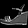
Label: Sandal